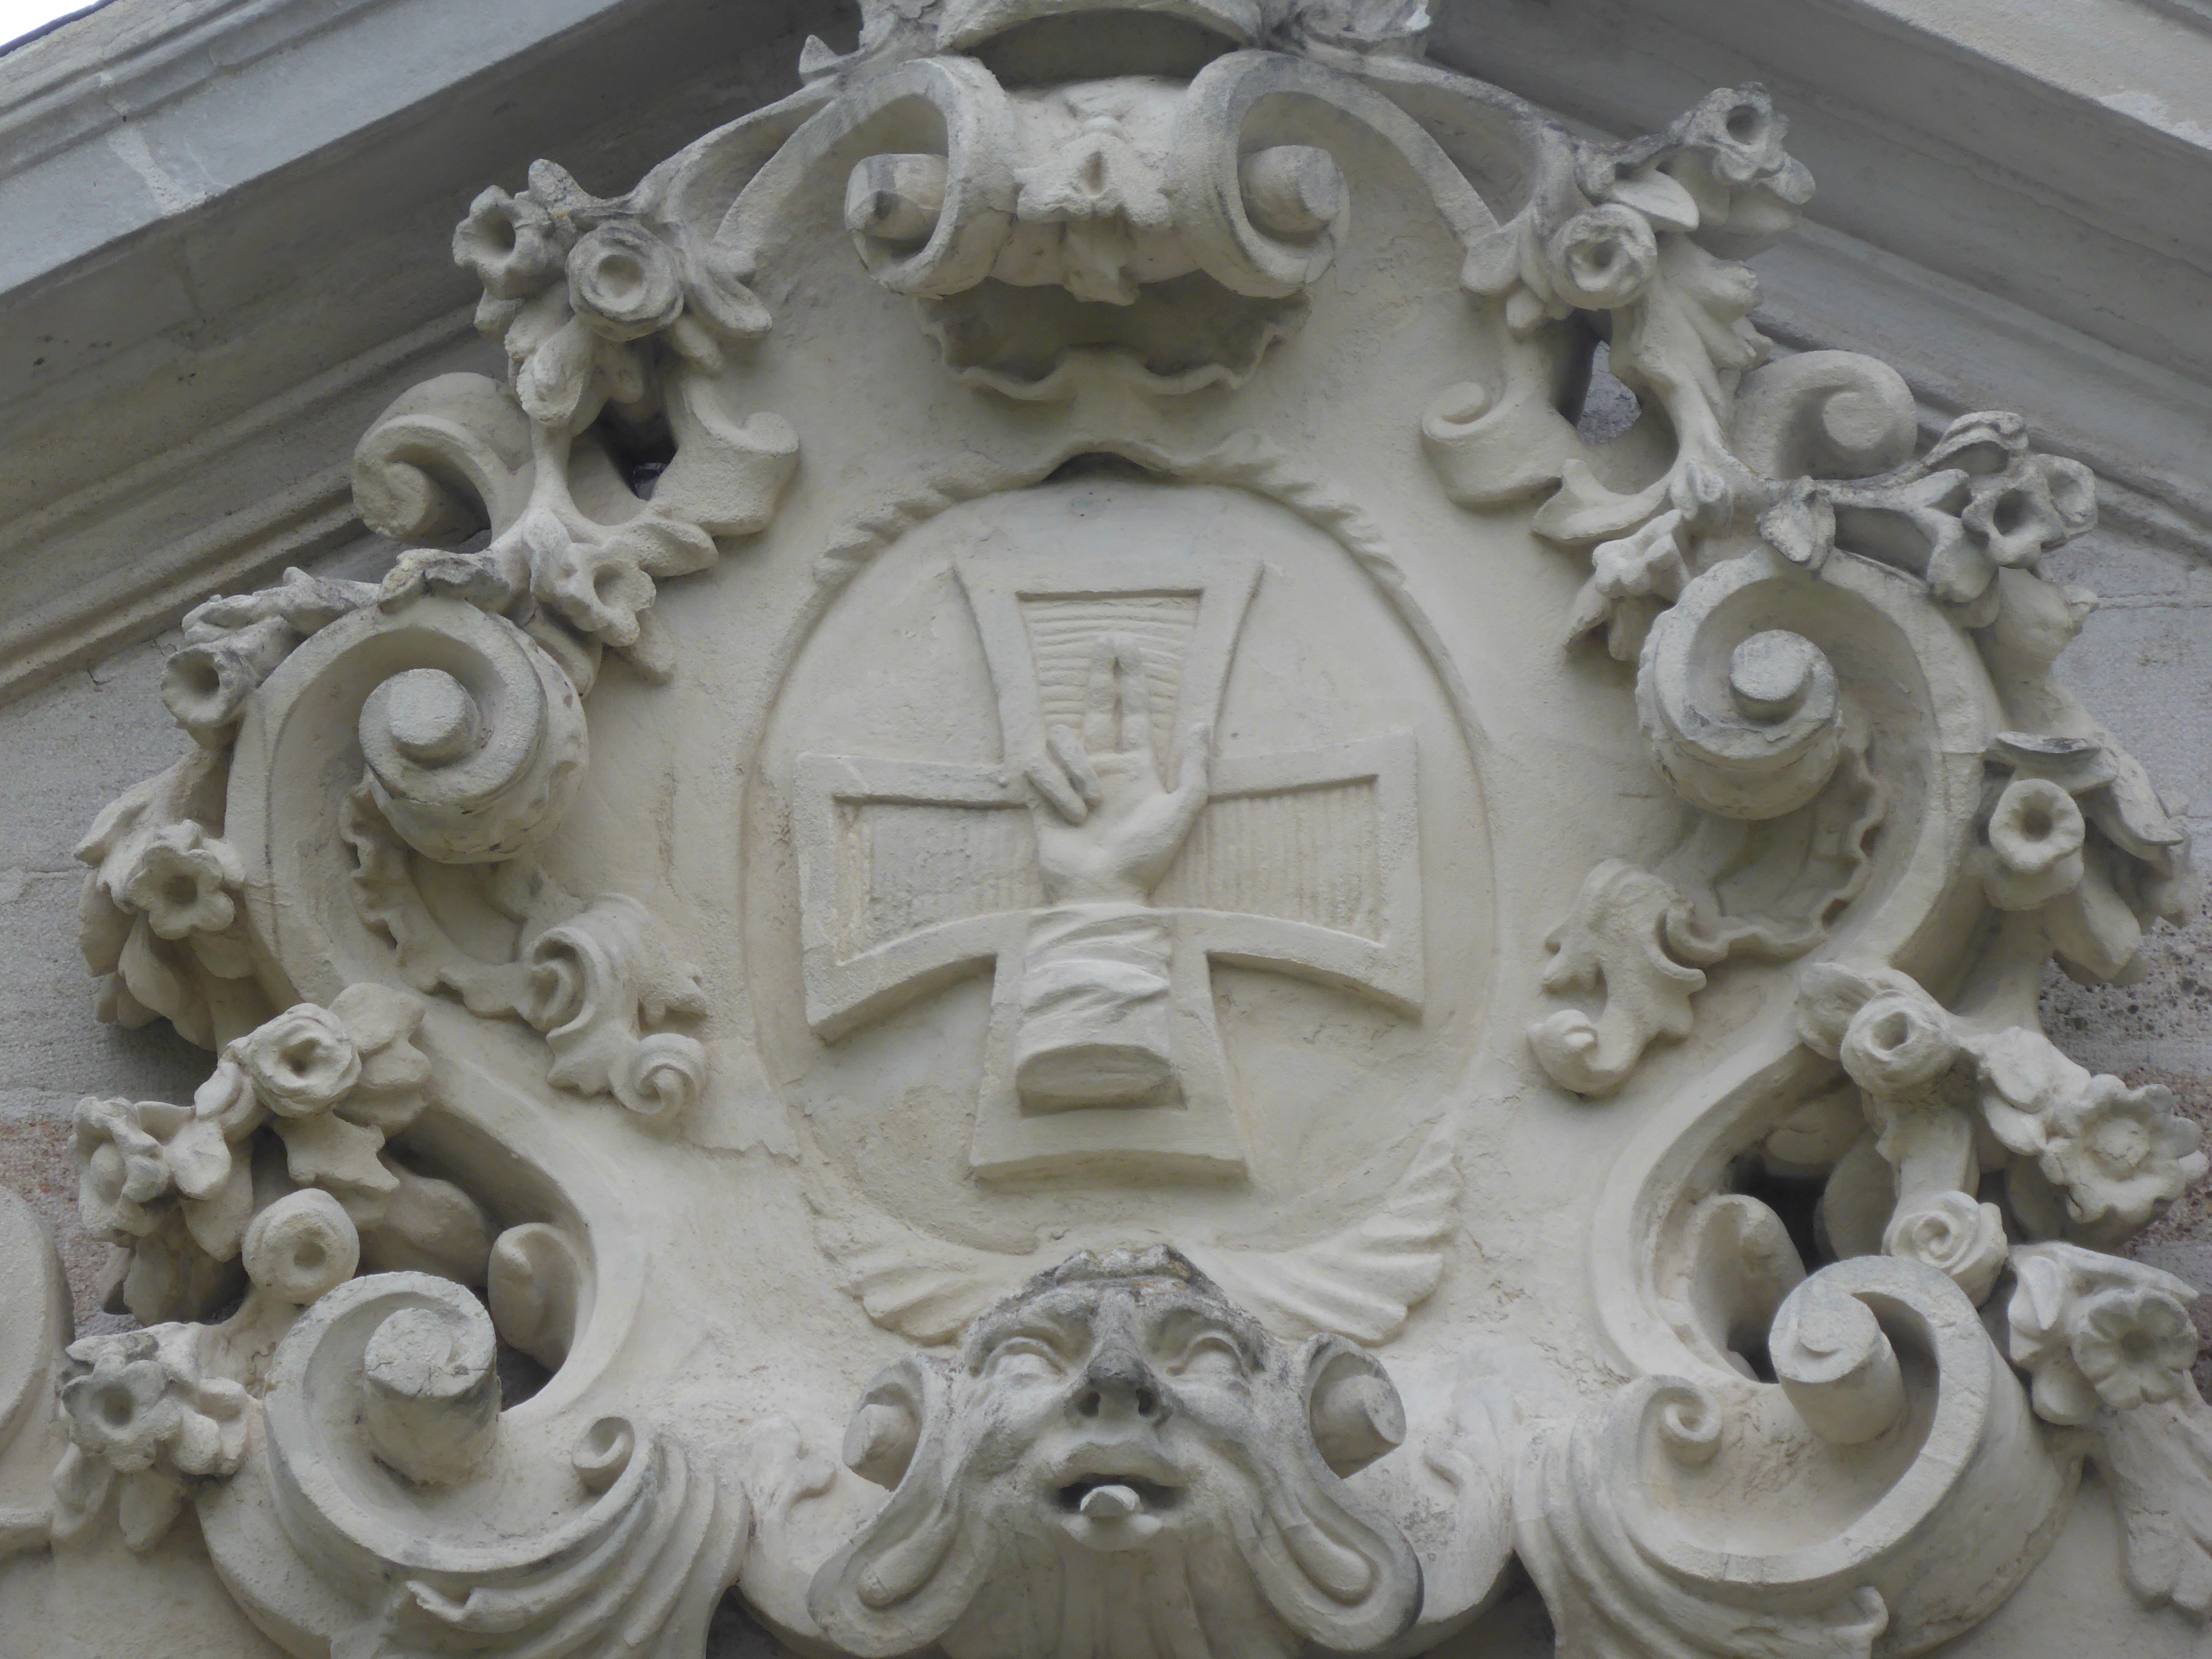
man, woman, technology, bridge, antique, city, stone, balcony, tram, statue, vehicle, sheep, child, facade, prague, lighting, material, public transport, shepherd, old town, face, sculpture, art, mother, figure, jesus, christianity, carving, relief, strong, historically, czech republic, jesus christ, gleise, madonna, public means of transport, mother of god, siem reap, stone sculpture, sch fer, muscles, stone carving, bismarck, bayon, saint christophorus